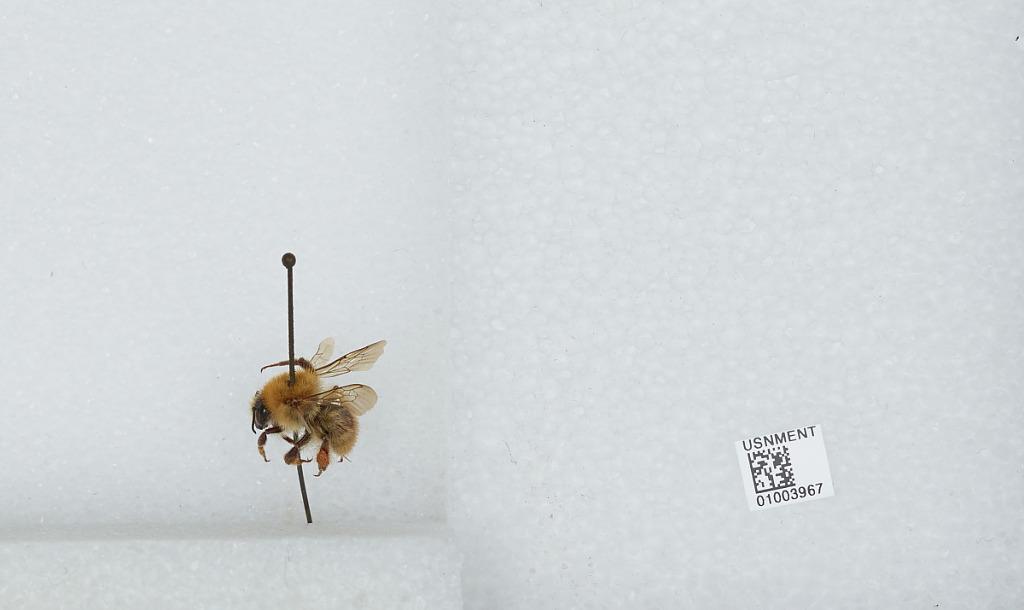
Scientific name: Bombus (Thoracobombus) humilis Illiger